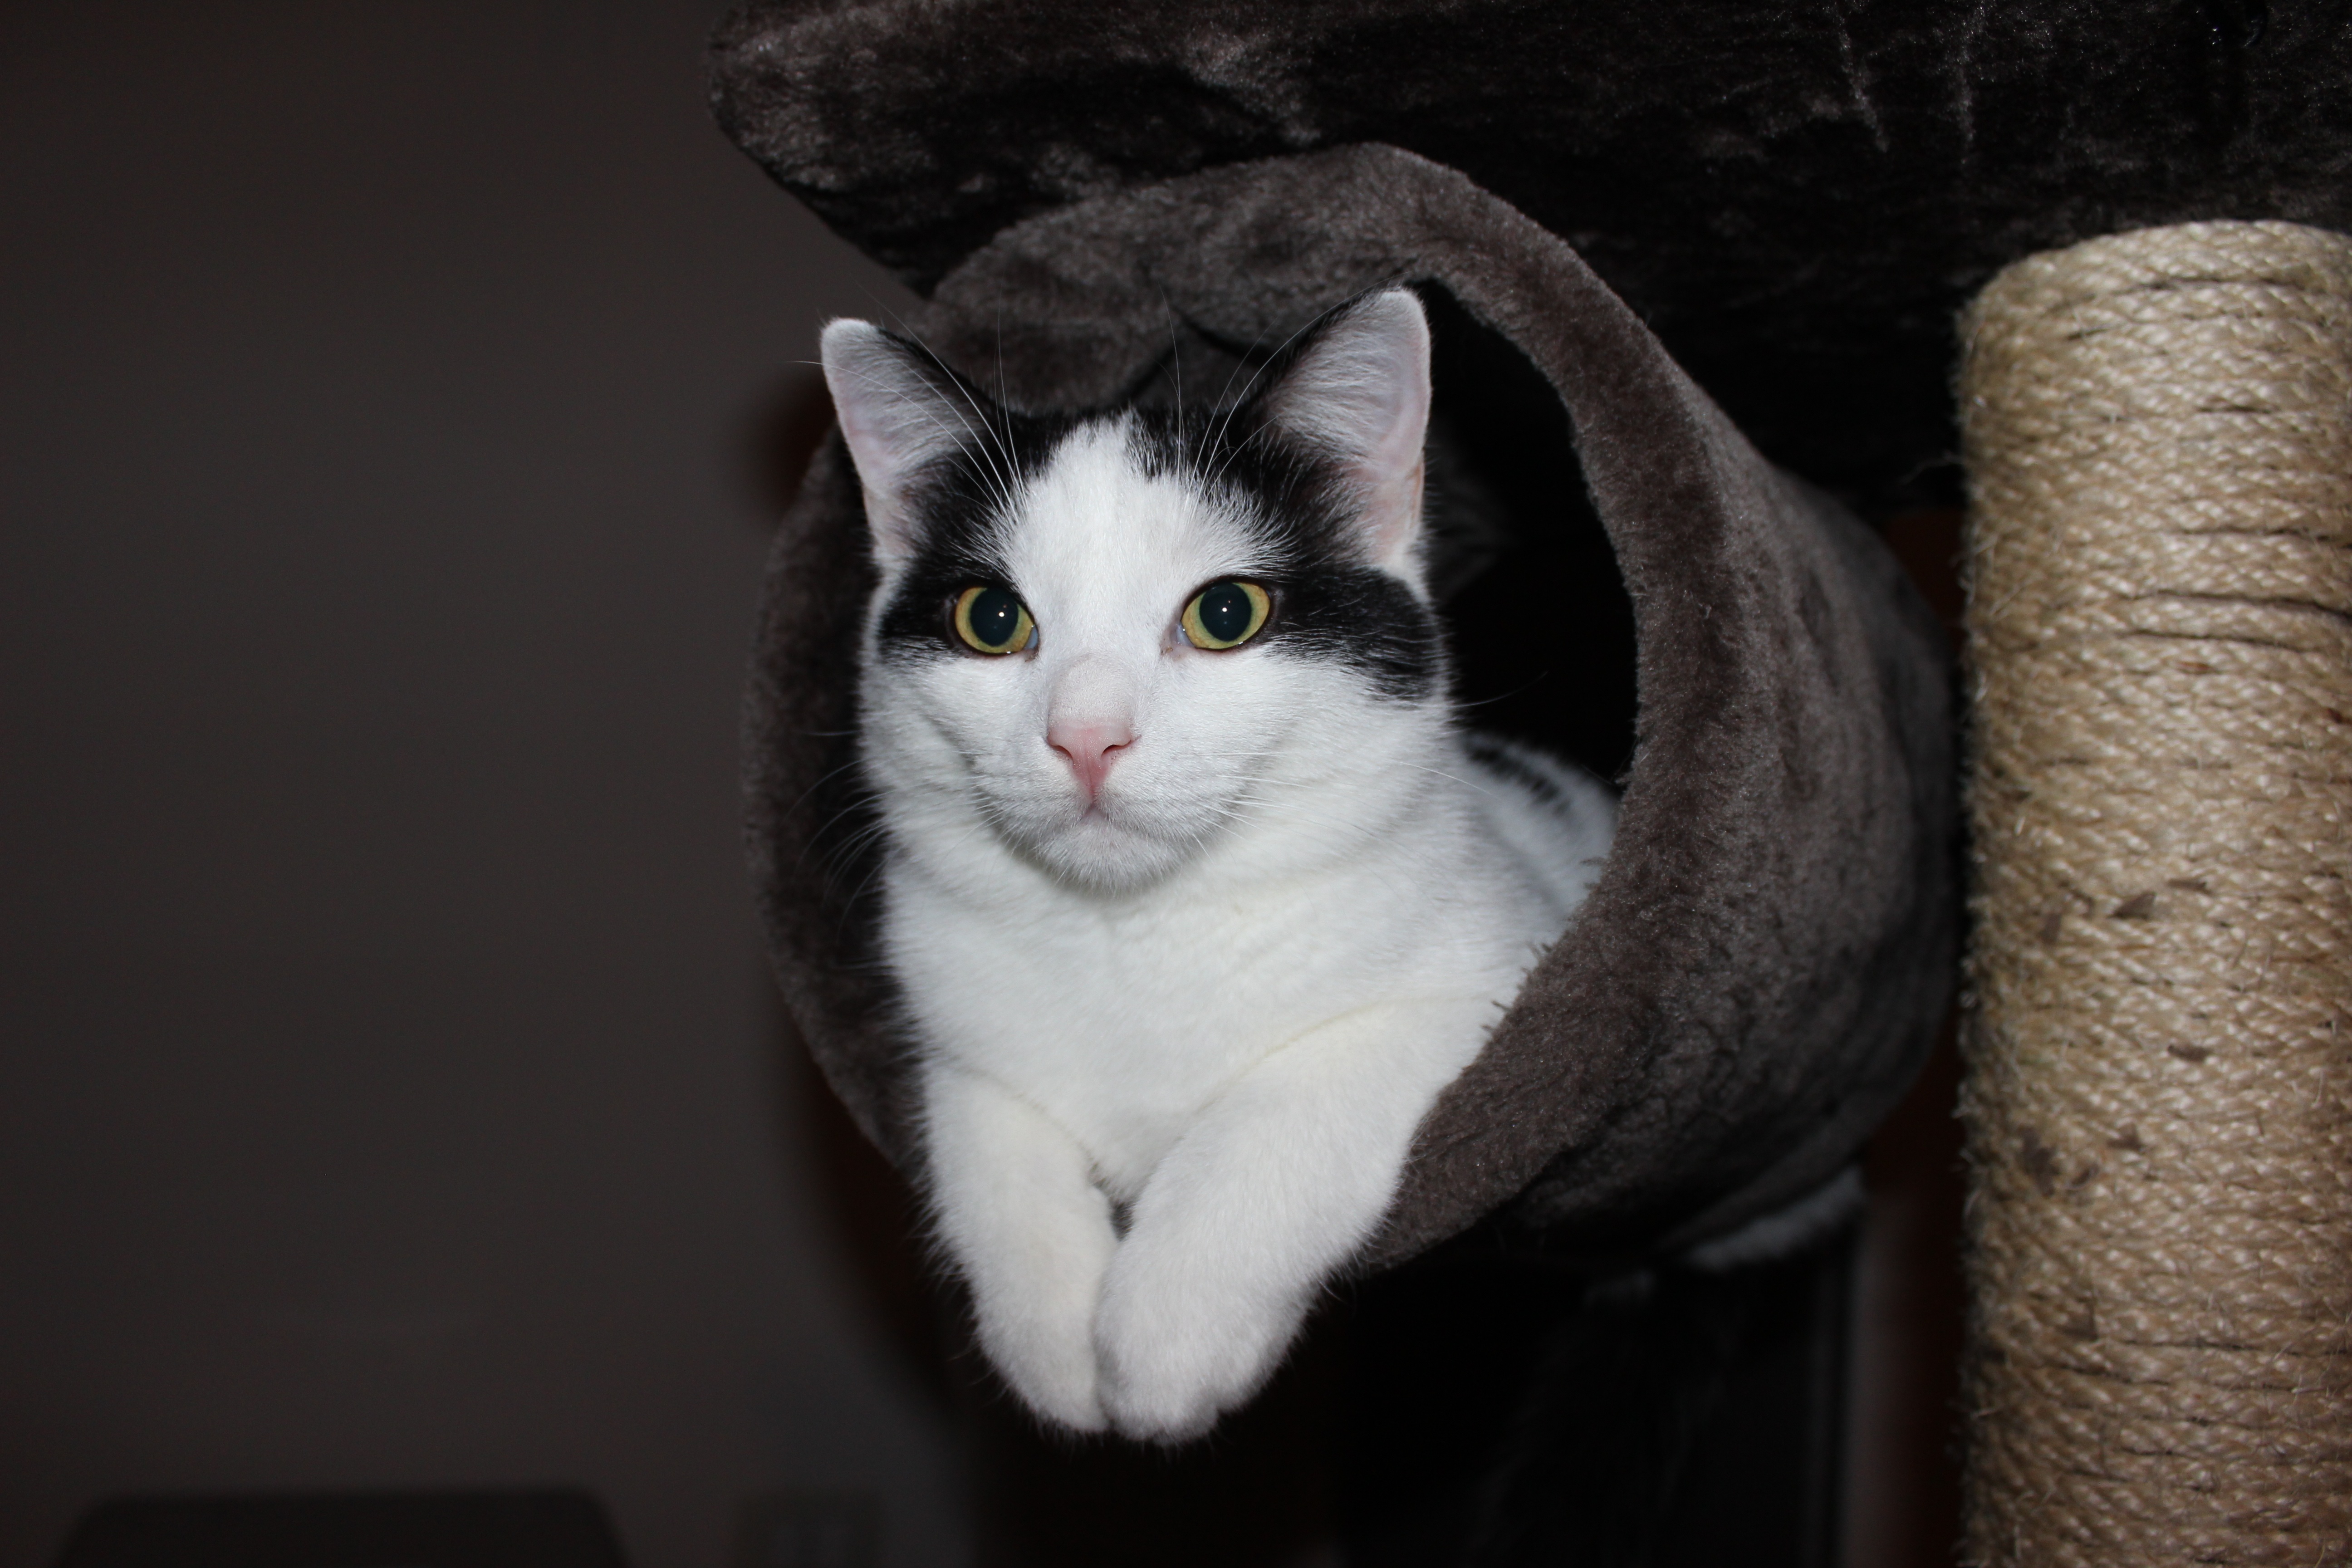
white, animal, pet, cat, mammal, nose, whiskers, vertebrate, european shorthair, kratzbaum, small to medium sized cats, cat like mammal, domestic short haired cat